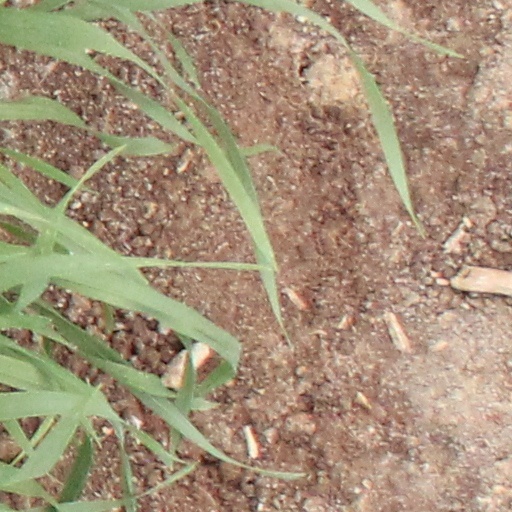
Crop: wheat